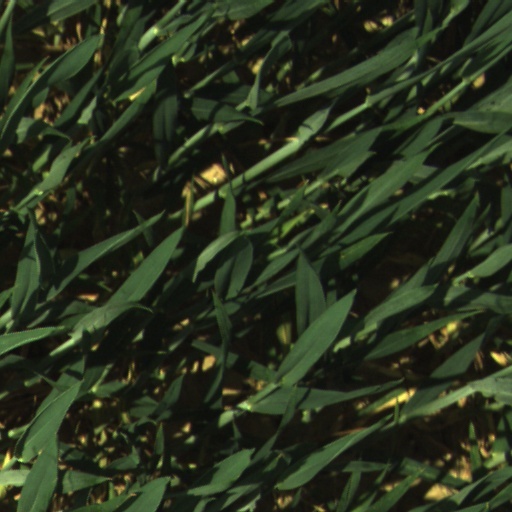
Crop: wheat